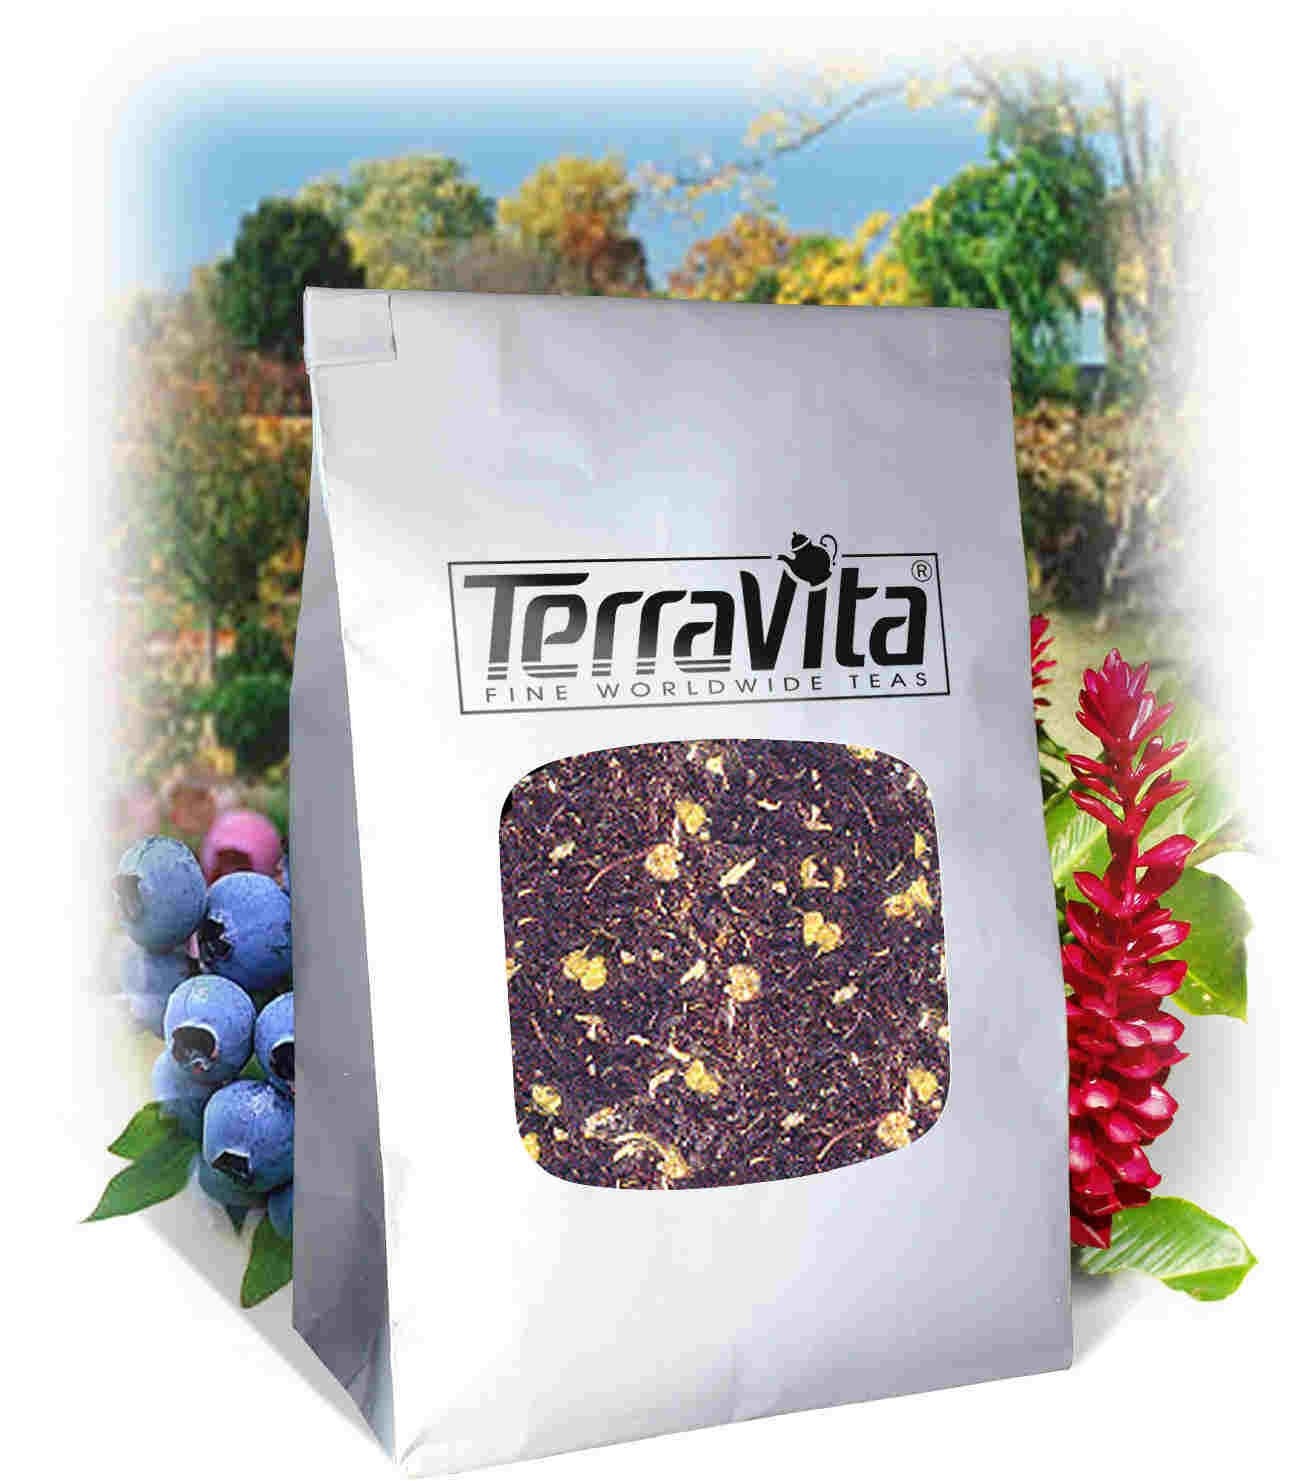
Item Name: Coronation Tea (Loose) (8 oz, ZIN: 510260)
Bullet Point 1: Coronation Tea (Loose) (8 oz, ZIN: 510260)
Bullet Point 2: No fillers.
Bullet Point 3: Manufacturer: TerraVita
Bullet Point 4: Size: 8 oz
Bullet Point 5: Loose Leaf Herbal Tea - Packed in a convenient upright pouch!
Product Description: Coronation Tea (Loose) (8 oz, ZIN: 510260)<BR><BR>Packaged in the United States in a GMP certified facility (Good Manufacturing Practice).<BR><BR>No fillers.<BR><BR>Manufacturer: TerraVita<BR><BR>Size: 8 oz<BR><BR>Loose Leaf Herbal Tea - Packed in a convenient upright pouch!<BR><BR>Ingredients: Black Tea
Value: 8.0
Unit: Ounce

Price: 46.9